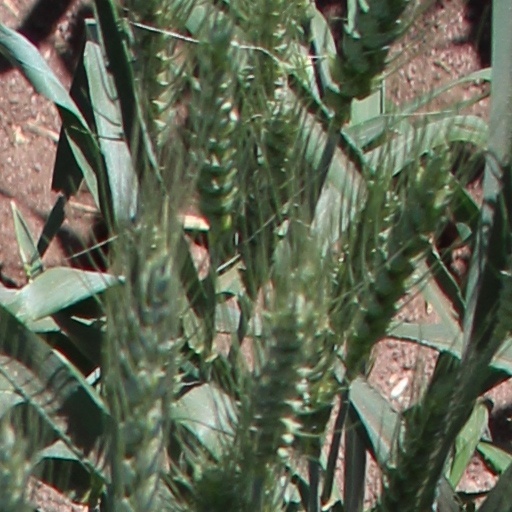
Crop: wheat